Palampore

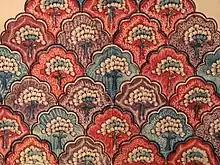
Palempore with peacock design (detail), second half of 18th century, Coromandel Coast.

A palampore or (Palempore) is a type of hand-painted and mordant-dyed bed cover or hanging panel that was made in India for the export market during the eighteenth century and nineteenth century.